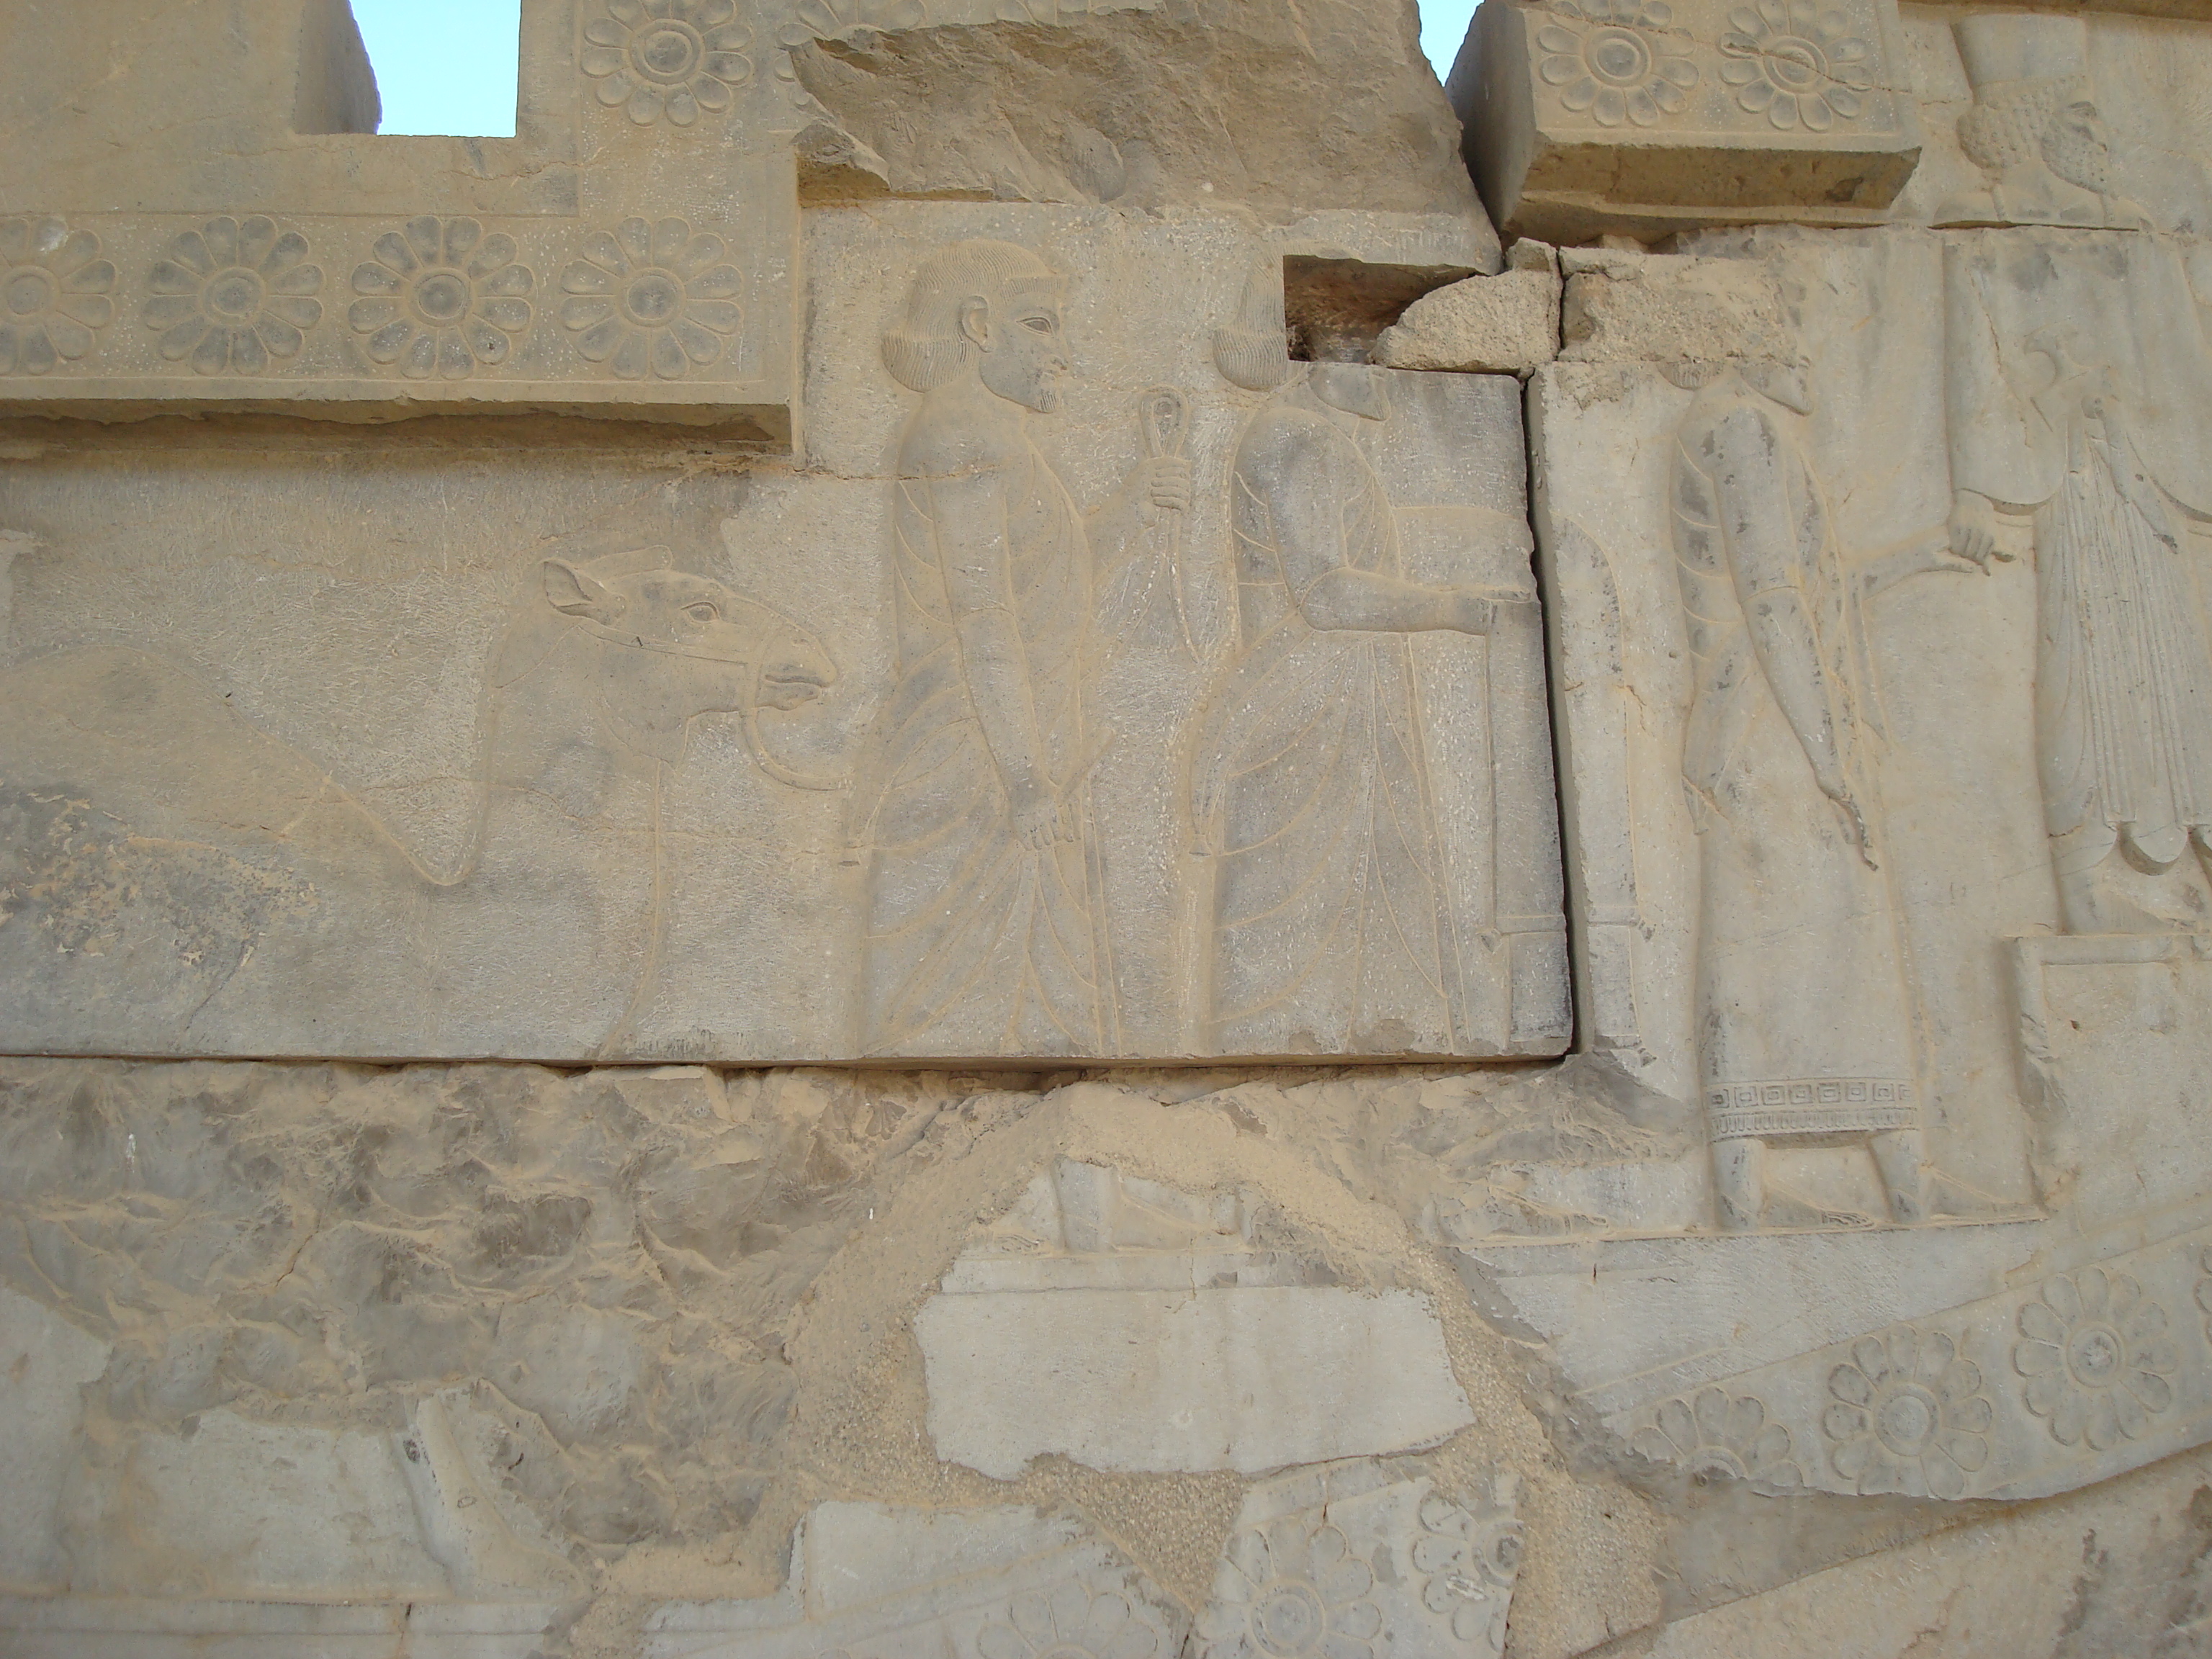
persia, iran, shiraz, Achaemenid, Darius, empire, Cyrus, ancient, wall, stone wall, ancient history, stone carving, relief, material, flagstone, carving, floor, limestone